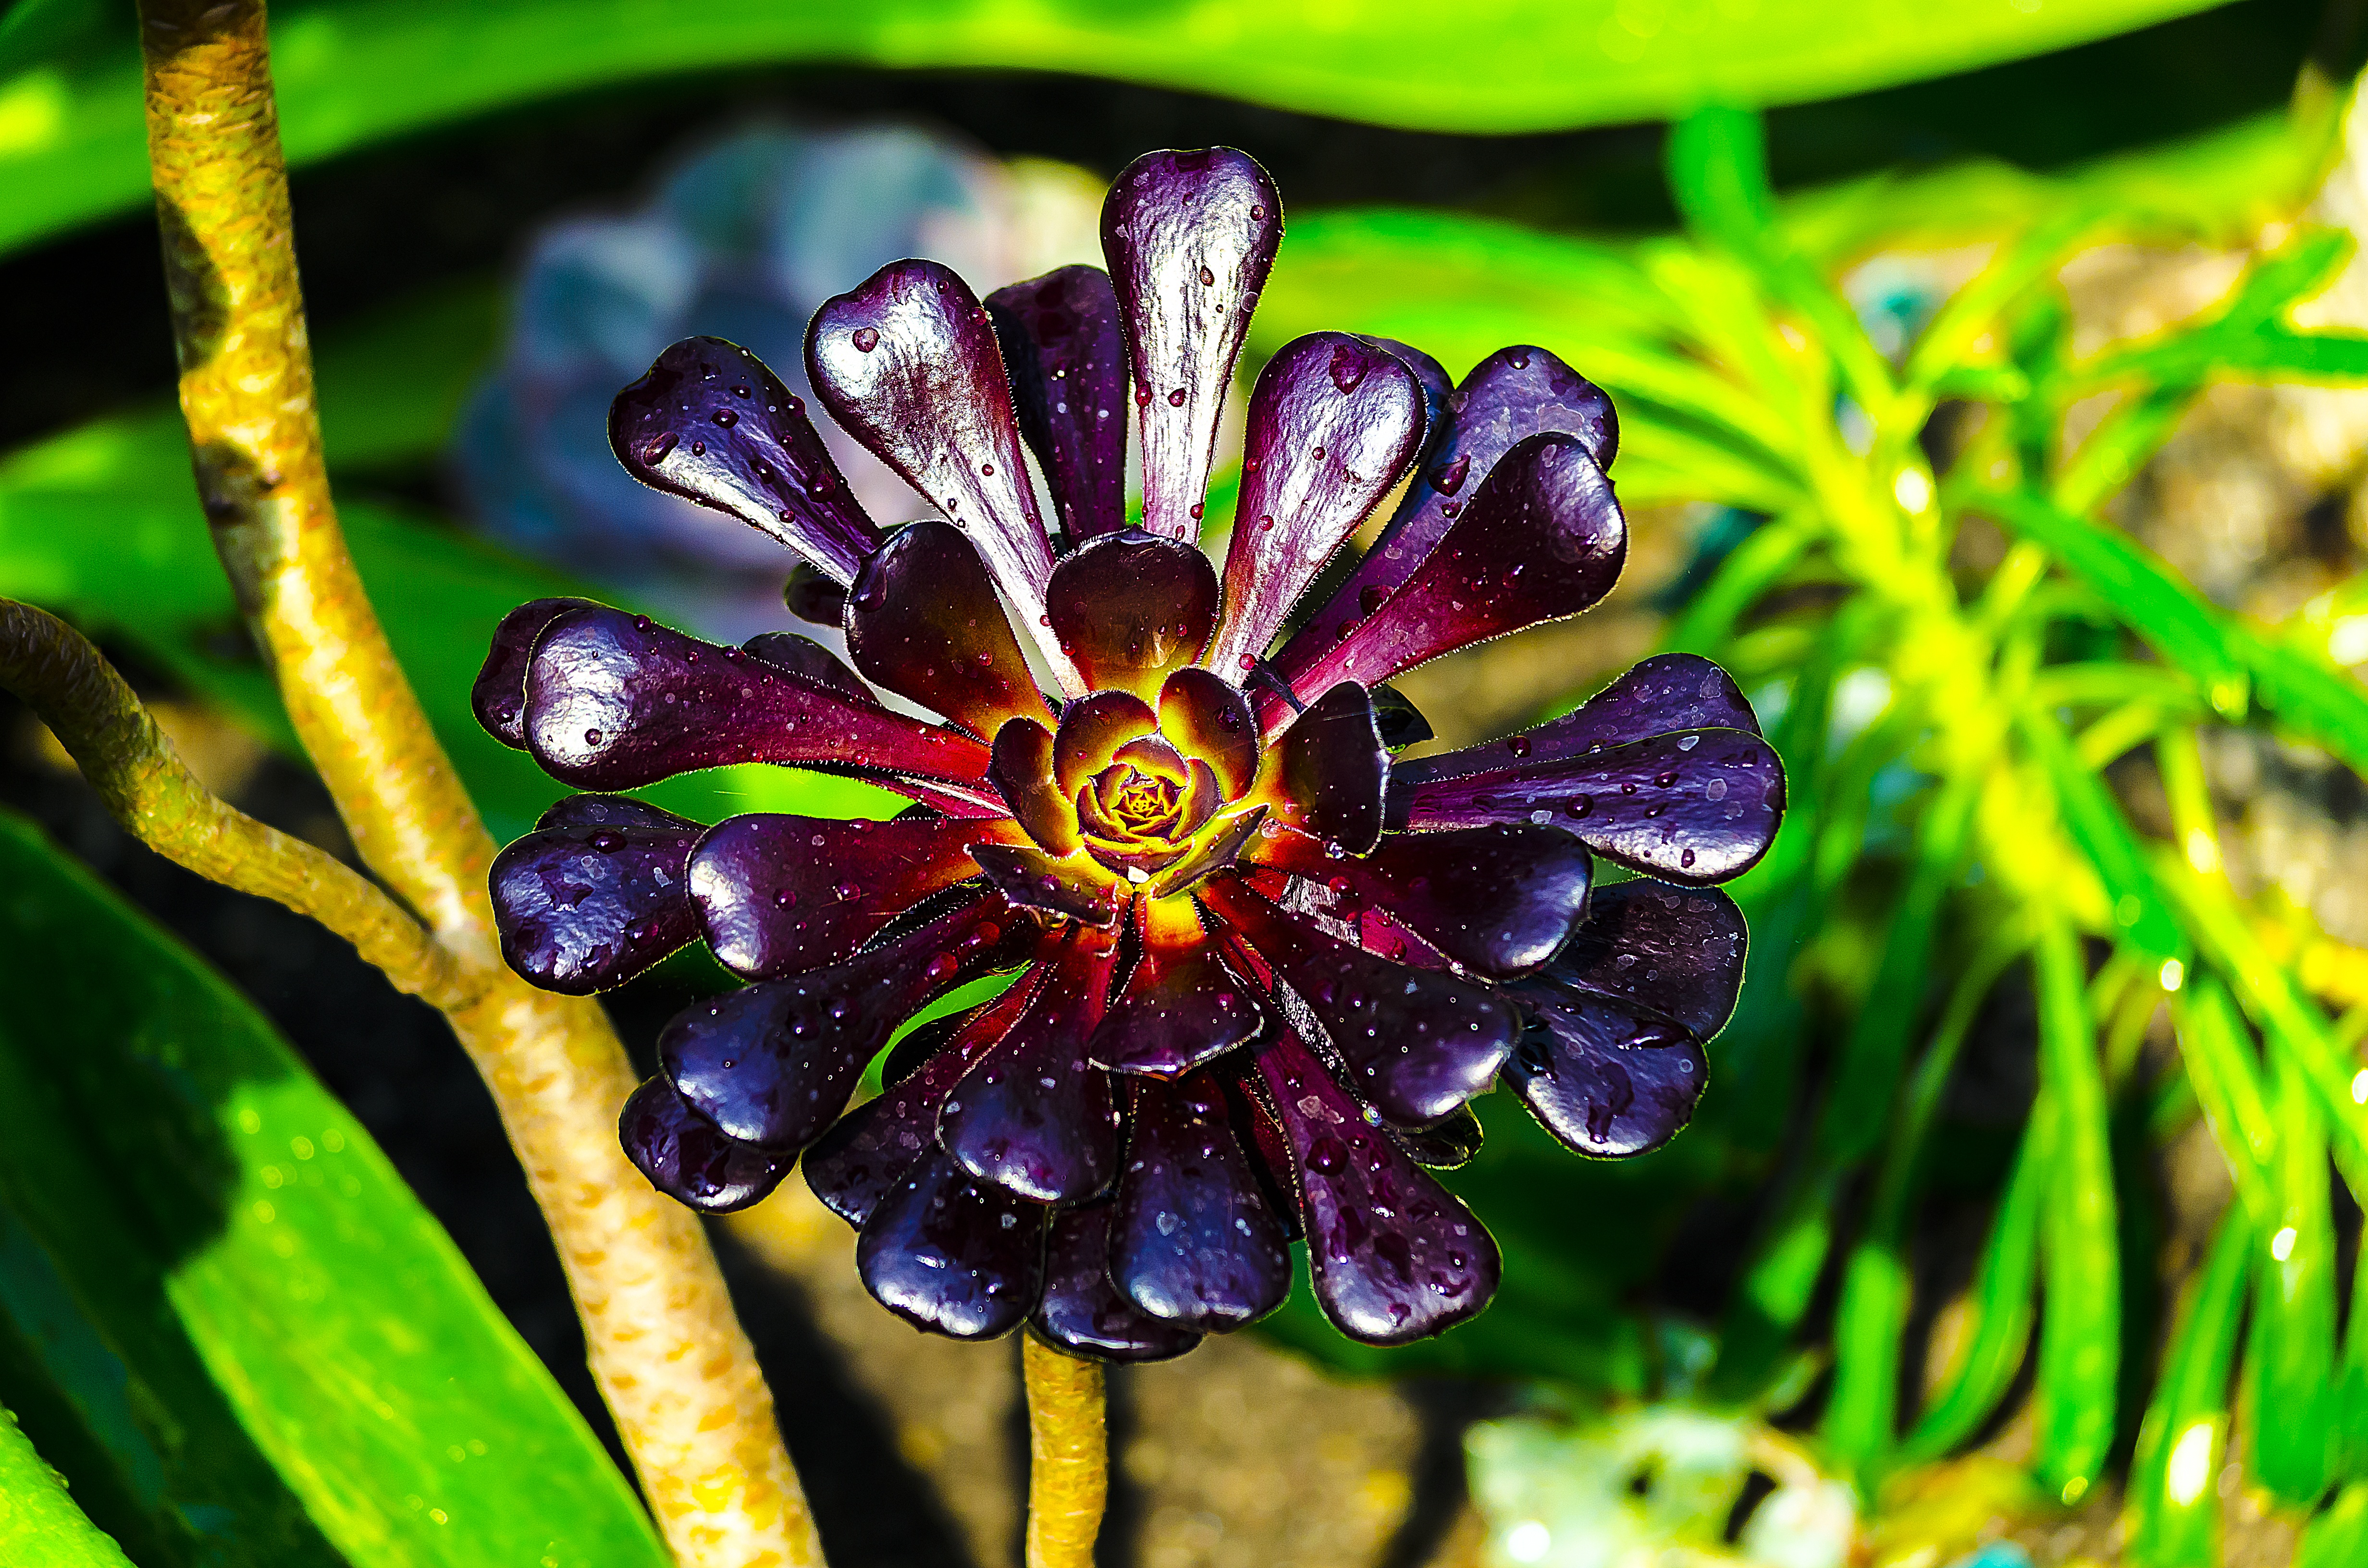
nature, blossom, plant, photography, leaf, flower, green, botany, flora, wildflower, close up, eye, passion flower, macro photography, flowering plant, land plant, passion flower family, nerivill1